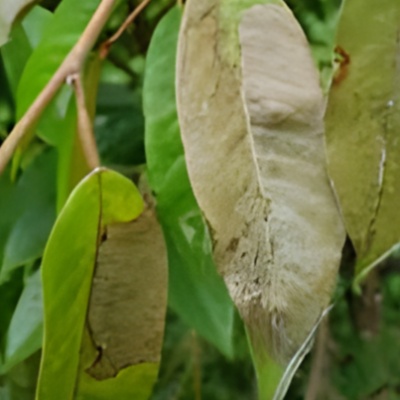
Label: Leaf_Rhizoctonia